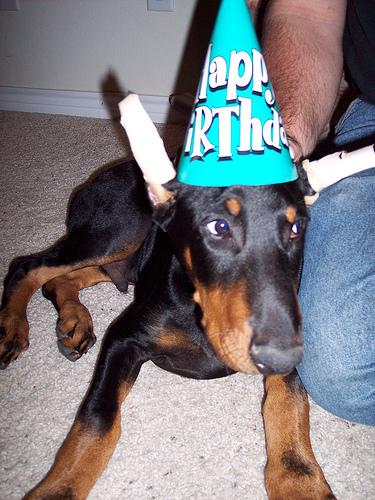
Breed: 209-n000054-Doberman